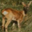
Label: deer